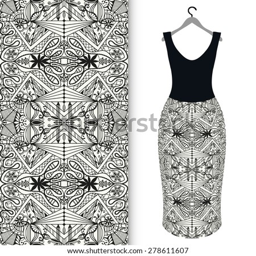
vector fashion illustration , women 's dress on a hanger , hand drawn seamless geometric pattern , fabric repeating texture tribal ethnic ornament , isolated elements for invitation or greeting card design